Bratana

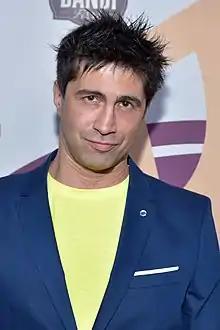
Val Lapin Lead singer of Bratana Rock Band 2020

Bratana is an American heavy metal band formed in 2006 by Val Lapin and Serge Zuravka in Los Angeles CA. The band was initially called SoulSale. The first studio album, "Rockin' Addiction" featuring the single "Kill Puppets" with Sen Dog (Cypress Hill) and produced by Billy Graziadei was released via 13 Music Ltd. on January 24, 2017.